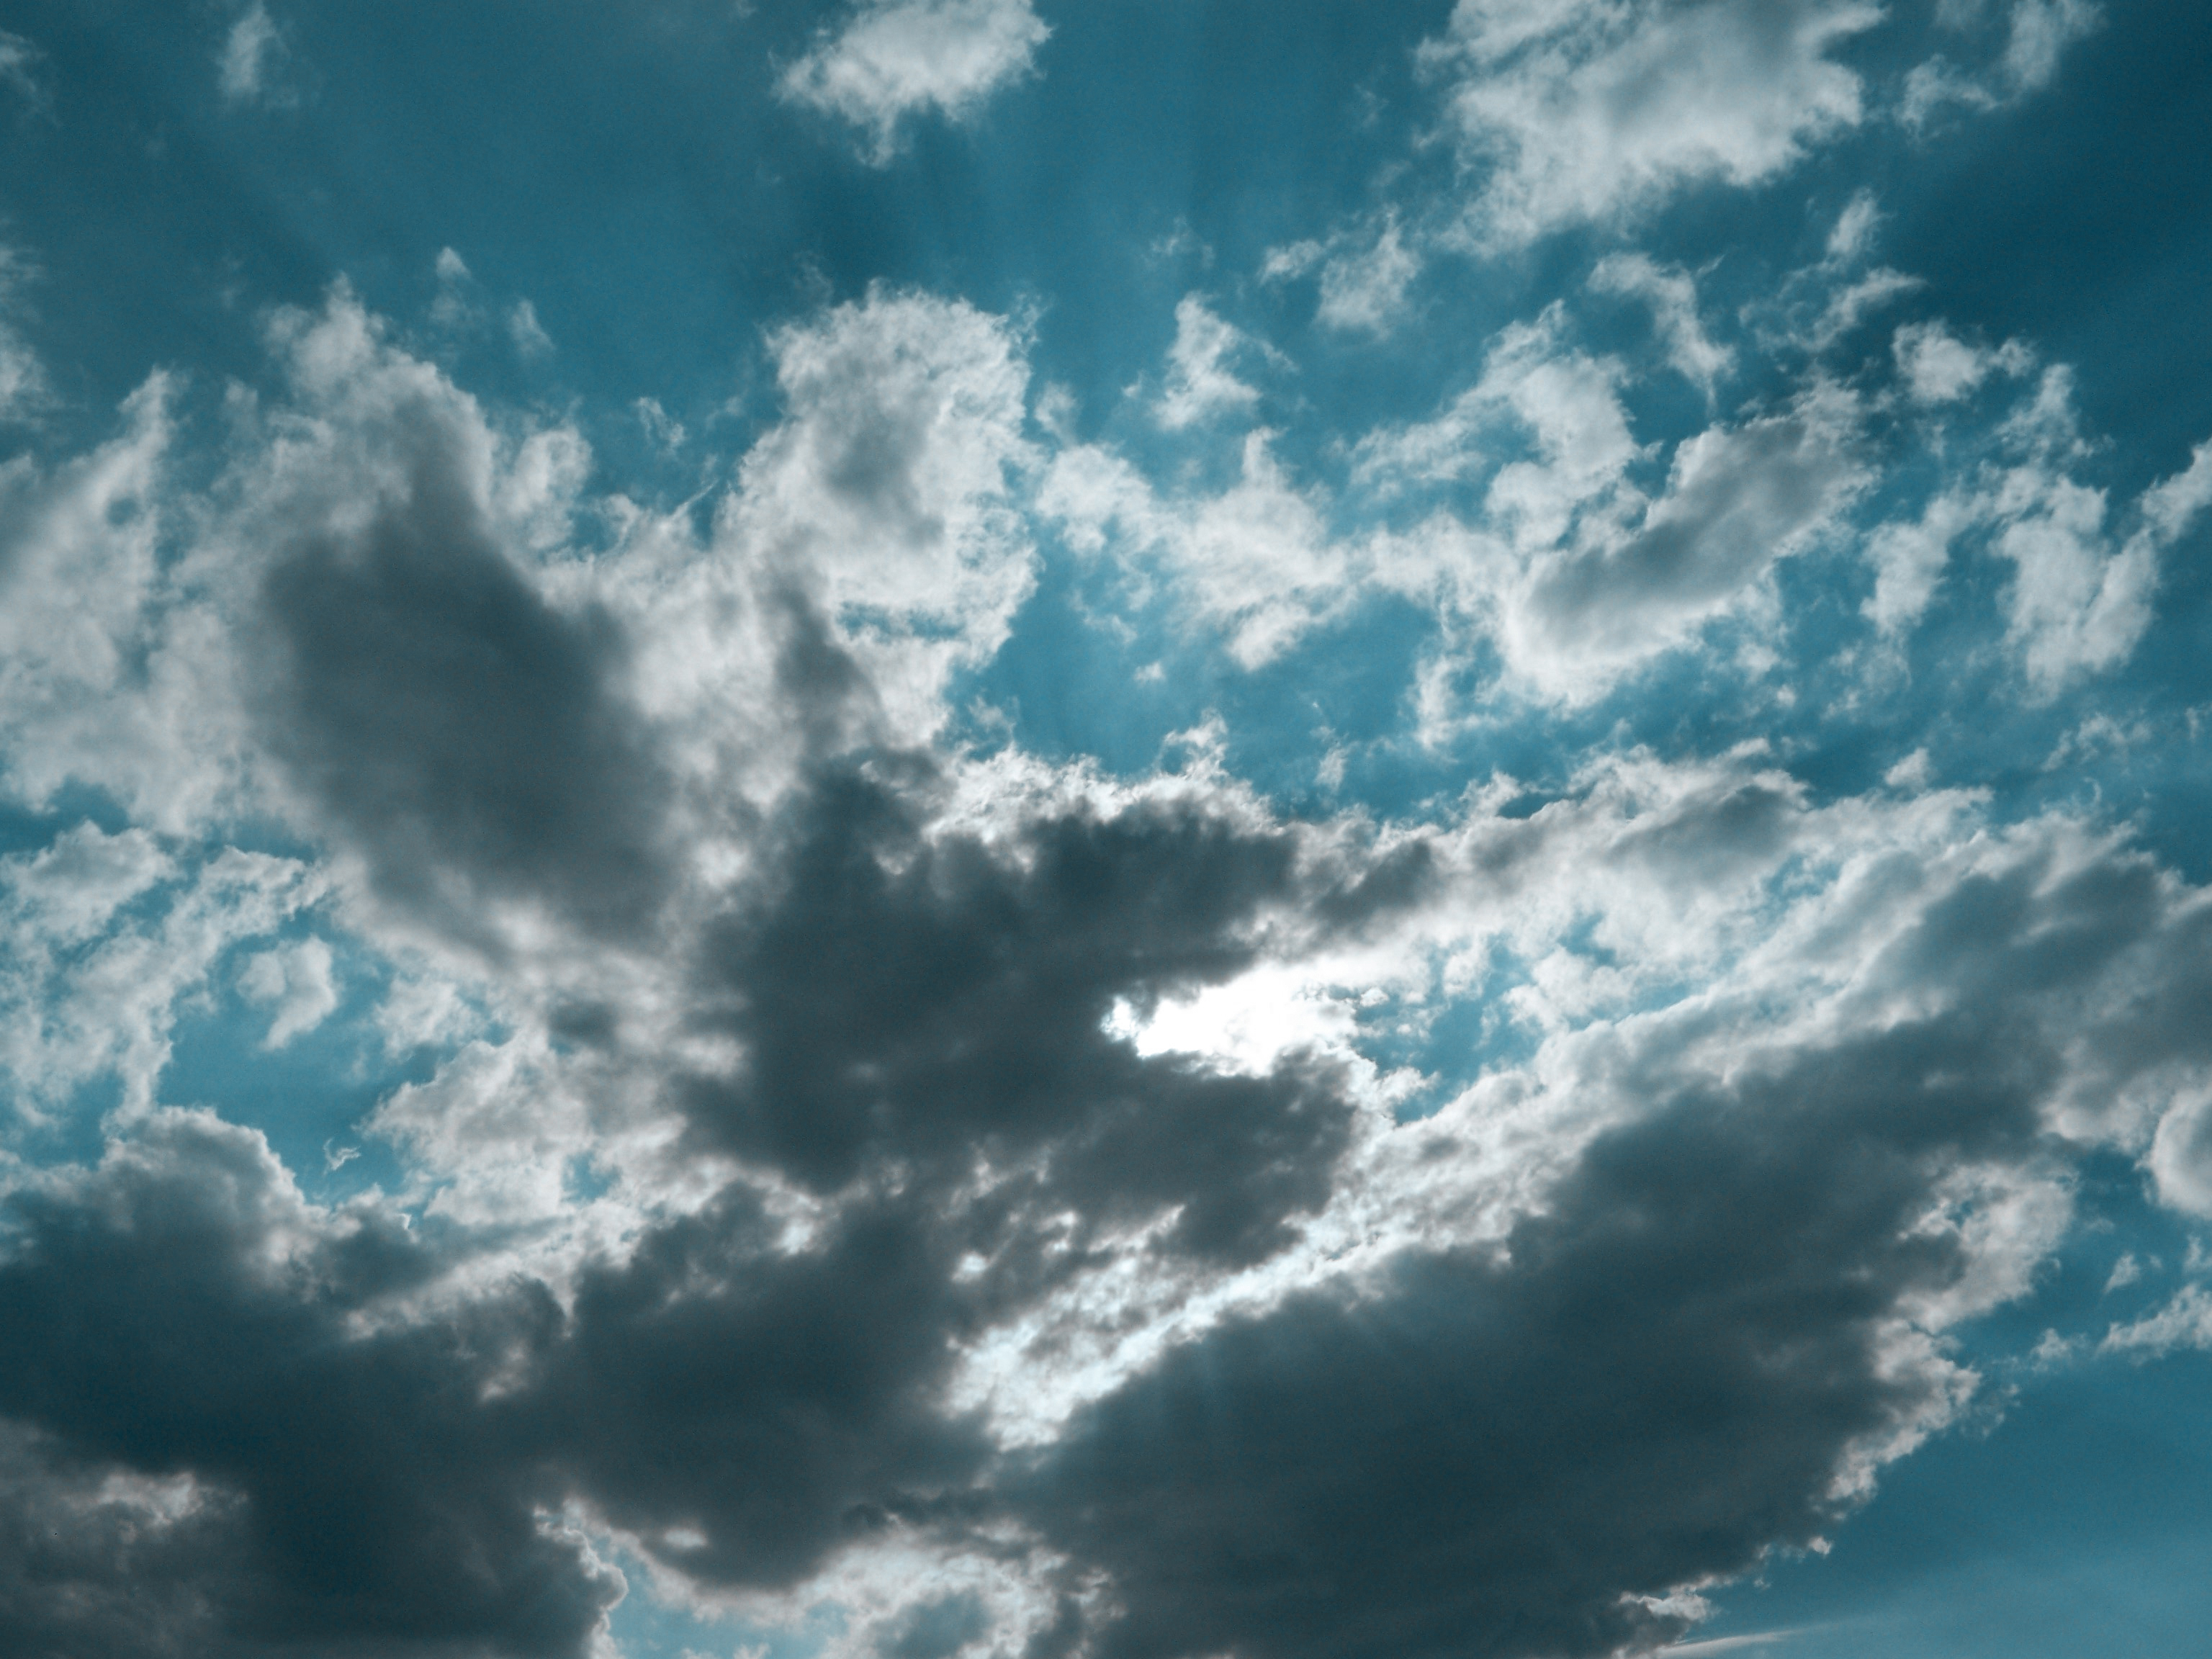
sky, retro, story, artistic, nature, creative, magic, mystic, summer, cloud, blue, daytime, atmosphere, cumulus, light, atmospheric phenomenon, meteorological phenomenon, azure, sunlight, morning, water, calm, sea, horizon, ocean